River Frome, Stroud

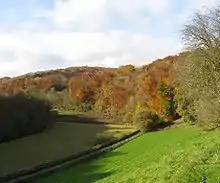
The Golden Valley in Autumn

At Bowbridge a 19th century dye works, now used as a warehouse by Orchard and Peers is all that remains of Bowbridge Mill. The millpond for Arundell Mill still exists, and the associated 17th century dye works has become a carpenter's shop and a cottage. The canal crosses to the north side of the river, and a viaduct carries the railway over the river and Dr Newton's Way, a bypass built over the course of the canal, which now has its own bypass around the road. Beyond the viaduct is Stroud railway station. The narrow strip of land bordering the river to the south of the bypass is managed as Frome Banks nature reserve. It is owned by the county council, but day to day management is the responsibility of Gloucestershire Wildlife Trust and Stroud Valleys Project. The river loops in a semi-circle around the site of Wallbridge Mills, where the two-storey Wallbridge Mill Printing Department still stands, the building dating from the 18th century. The A46 Bath Road crosses before the river reaches Lodgemoor Mills, rebuilt in 1871-73 to the designs of James Ferrabee, an architect from Brimscombe, after a fire destroyed the previous mill, dating from 1815. Nearby offices, cottages and a bridge form a group of listed buildings, which are complemented by Fromehall Mills, immediately downstream. The main building dates from the early 19th century, but some of the other buildings date from the 17th and 18th centuries.